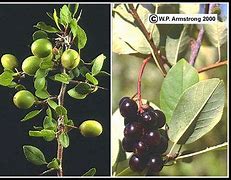
Label: Avocado